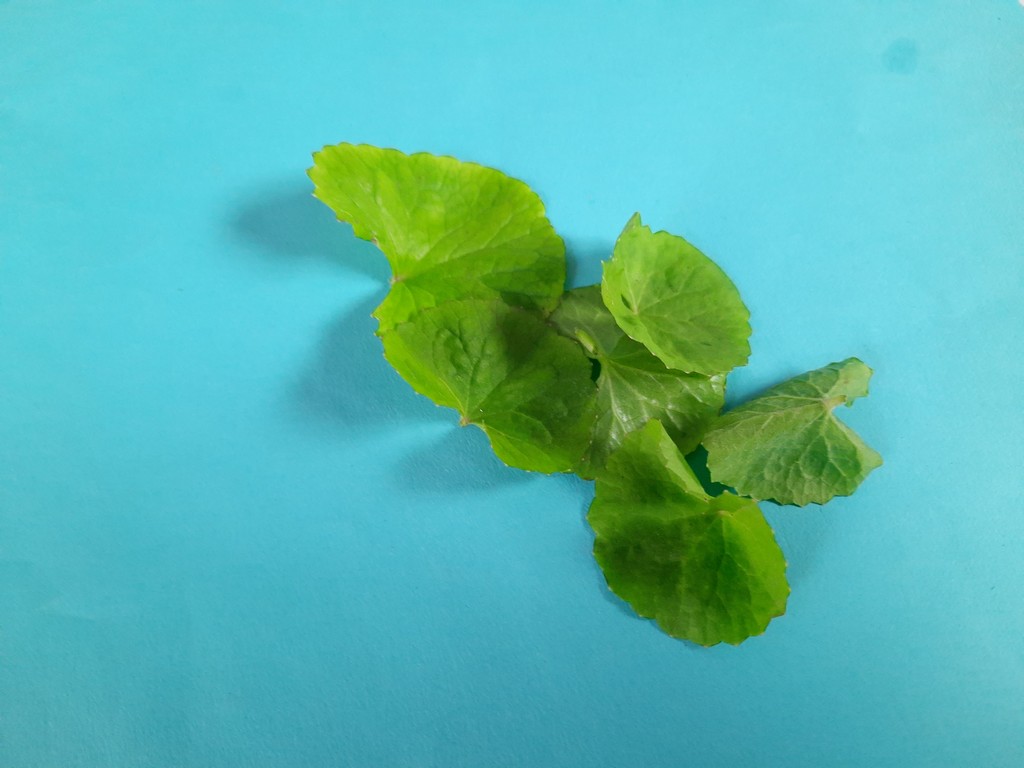
Label: Healthy